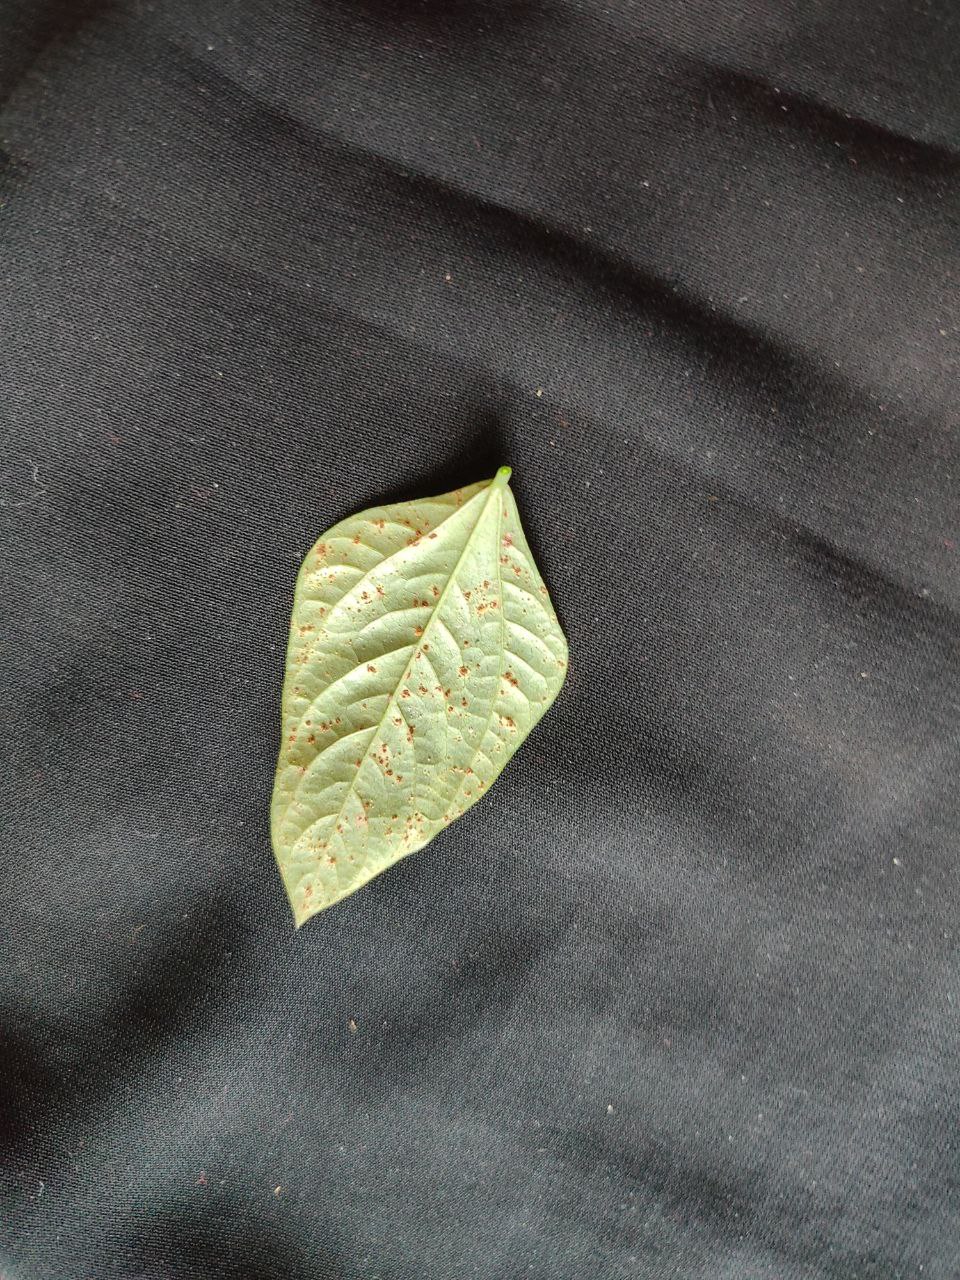
Crop: cowpea
Leaf condition: Septoria leaf spot